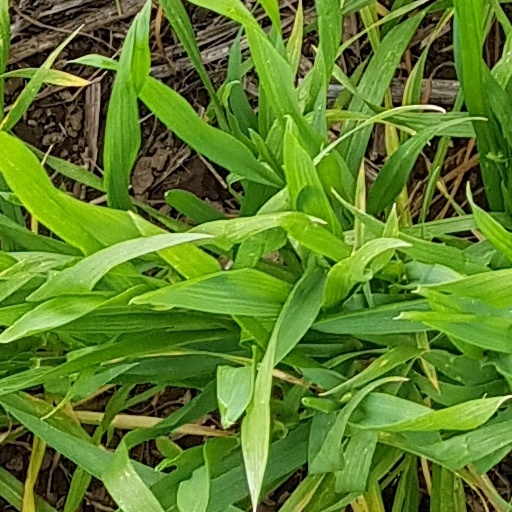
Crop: wheat